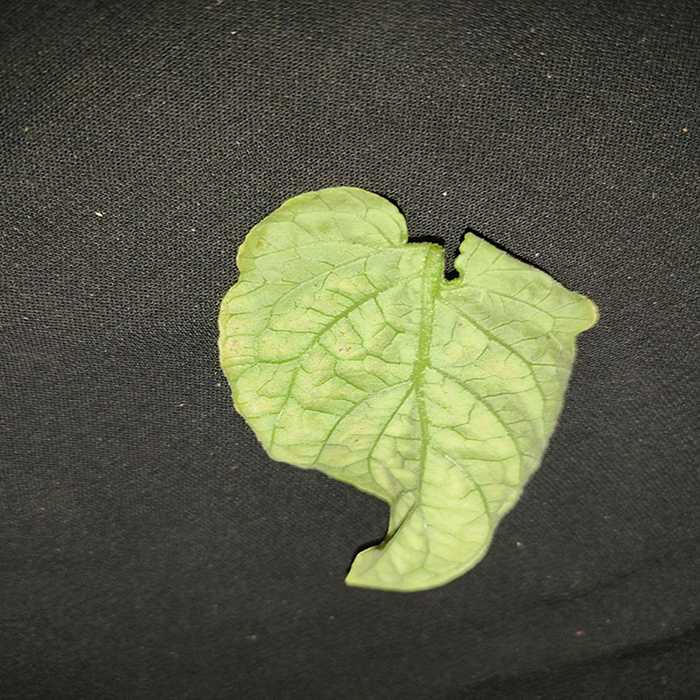
Plant: Tomato
Label: Tomato spotted wilt